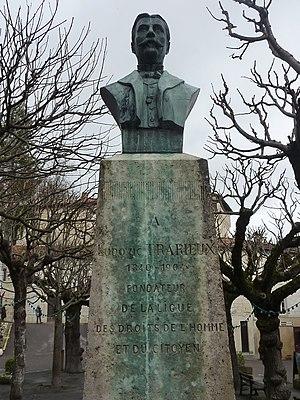
Statue de Ludovic Trarieux à Aubeterre-sur-Dronne en Charente, France Object location45°
Cet article recense les œuvres d'art dans l'espace public dans le département de la Charente, en France.